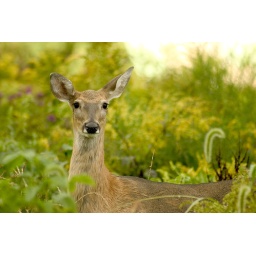
I spotted these deer crossing the road into a field in the metroparks near my house.